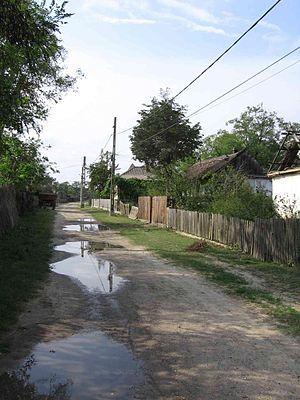
Sfântu Gheorghe est une commune de l'est de la Roumanie, dans le delta du Danube, à l'embouchure du bras de Saint Georges dans la mer Noire. Sfântu Gheorghe fait partie du județ de Tulcea. Après avoir dépassé 5 000 habitants à l'époque de la grande pêche aux esturgeons et au caviar, il a décliné et ne comptait plus que 797 habitants au recensement de 2011.